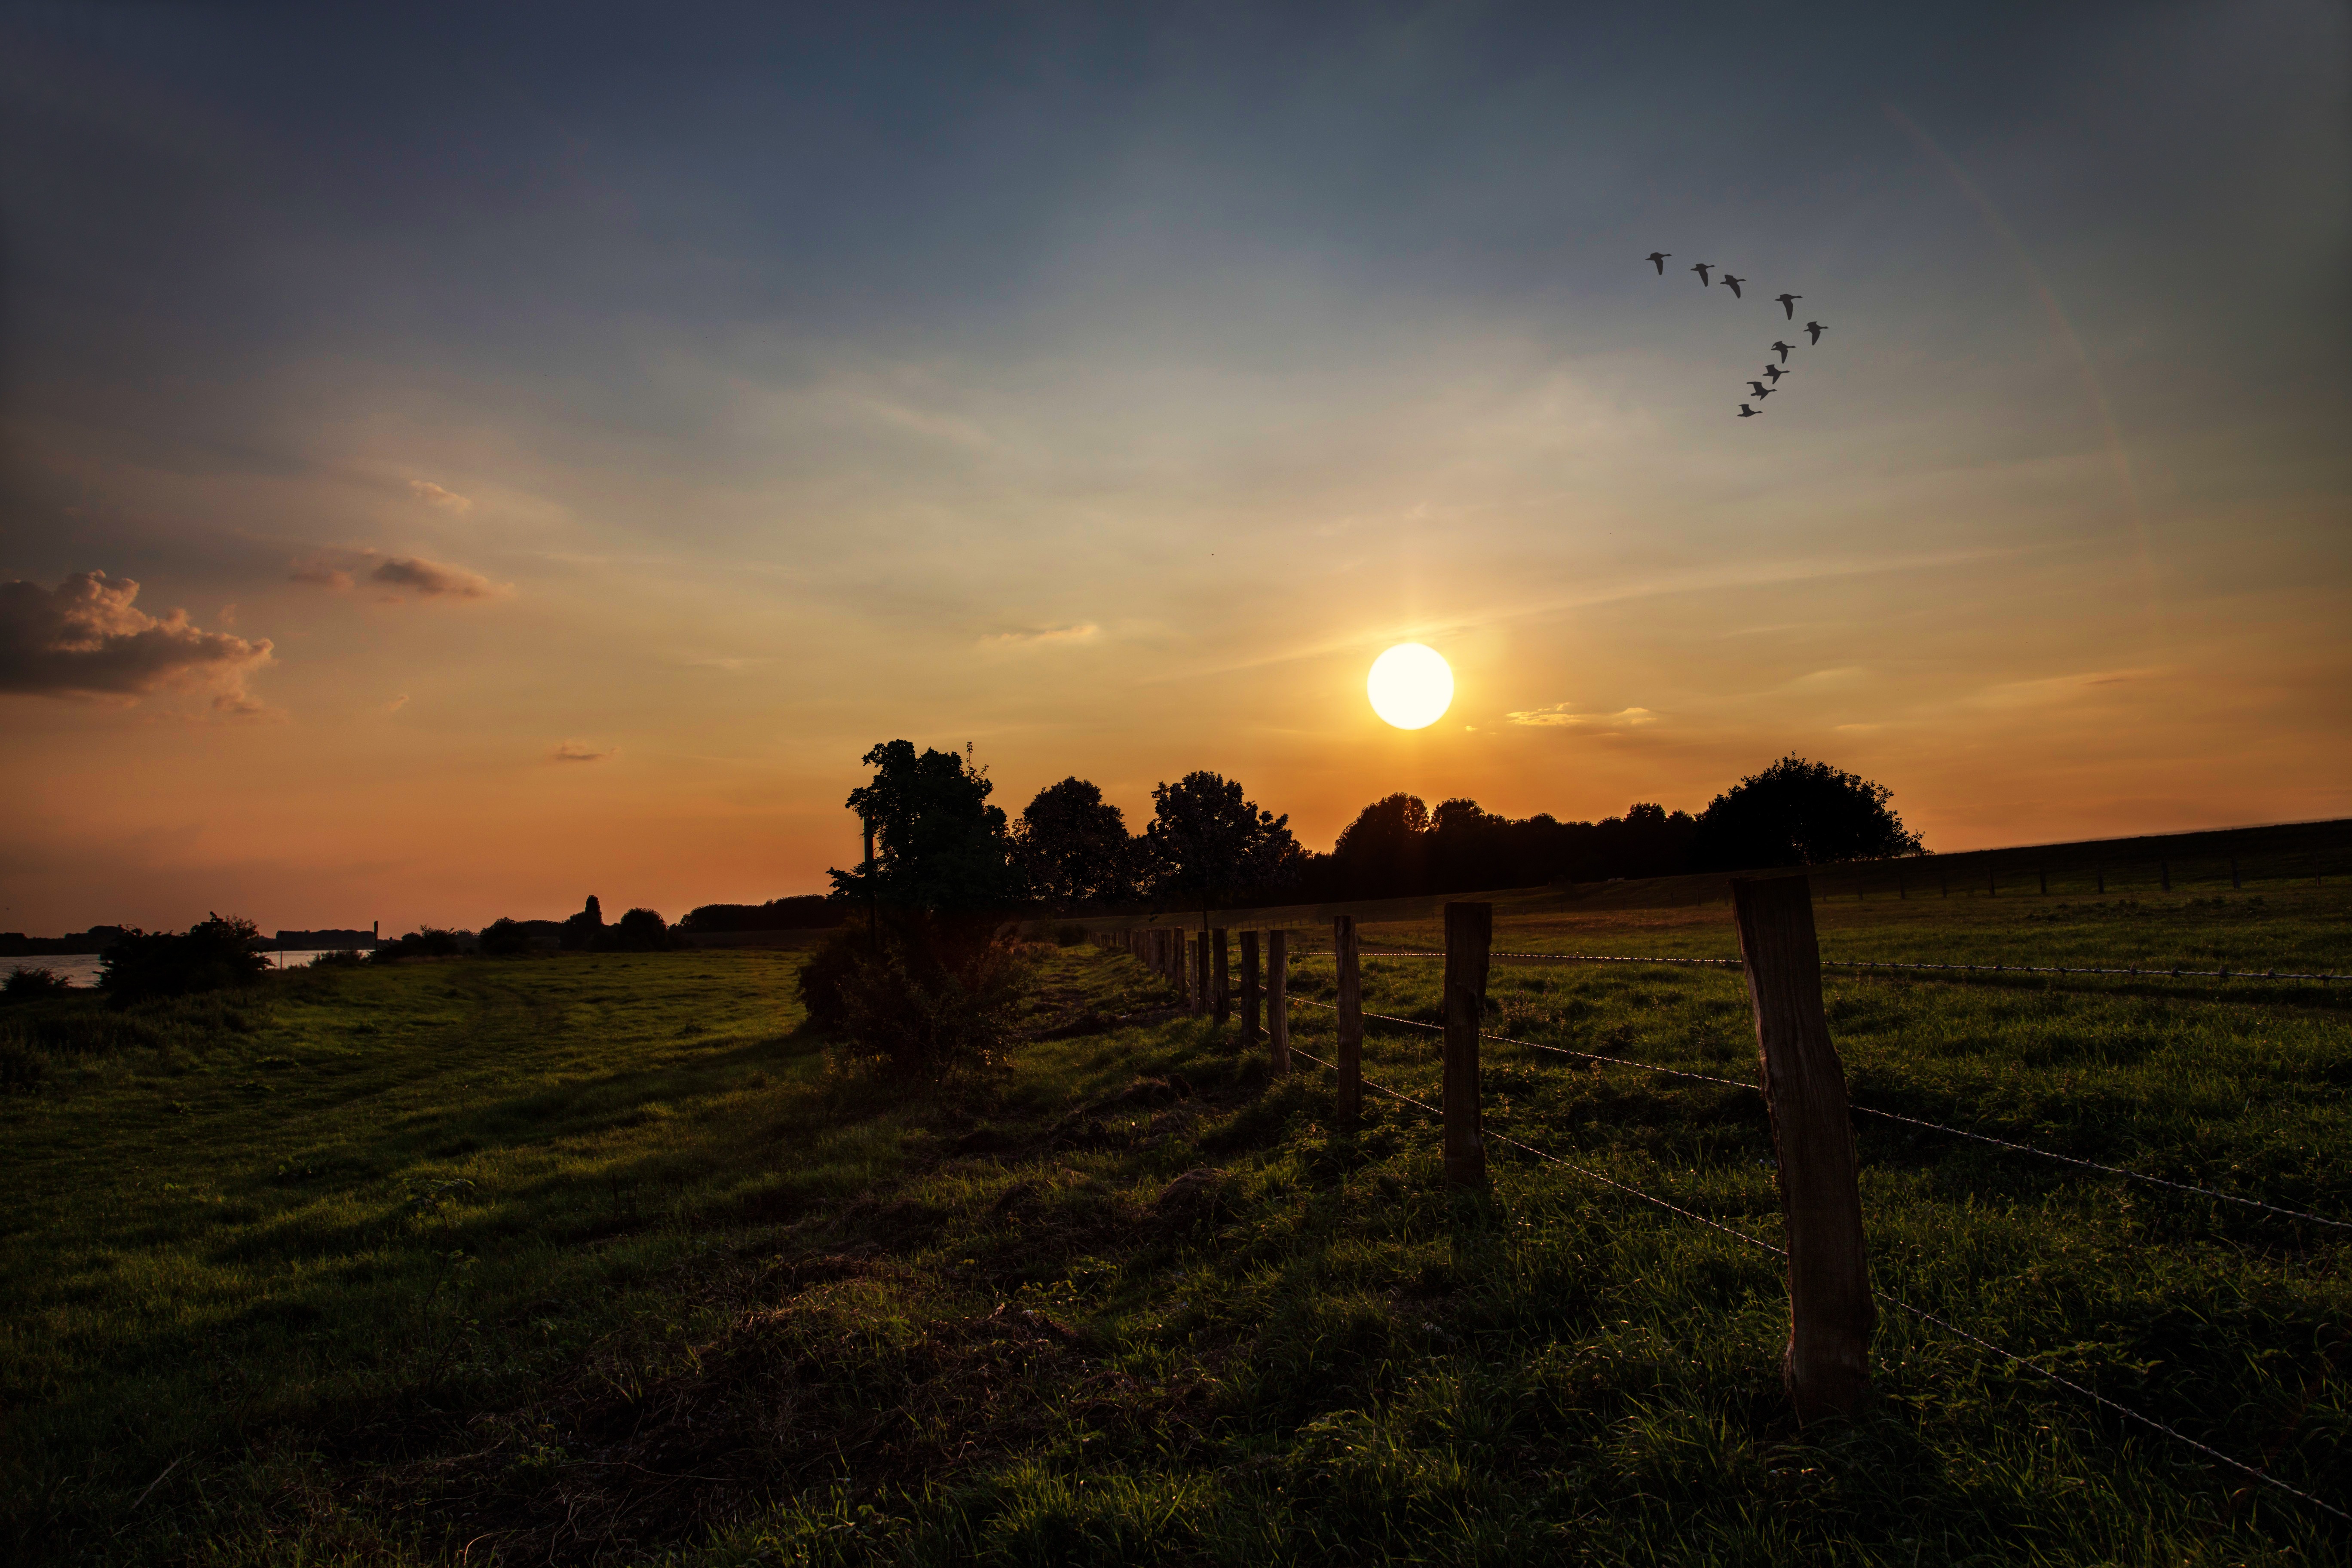
landscape, sea, coast, nature, horizon, cloud, sky, sun, sunrise, sunset, field, meadow, prairie, sunlight, morning, hill, dawn, dusk, evening, green, plain, hdr, mood, afterglow, evening sky, back light, rural area, astronomical object, natural environment, atmospheric phenomenon